John Thomas (colonel)

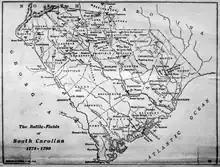
Map of South Carolina Battlefields 1775 - 1780 County Borders are not historical, but seem to predate the publication date a bit (pre 1896).

Thomas served as a captain of the militia and as a magistrate, roles that supported the British. He resigned from those positions at the outbreak of the American Revolutionary War. On June 3, 1775, the Provincial Congress of Carolina met to discuss the breakout of the war in Massachusetts, with the Battles of Lexington and Concord and Bunker Hill. Most of the people in attendance wanted to fight for their independence like the northern patriots. Thomas found himself fighting against his former militia leader, Col. Thomas Fletchall, who was a loyalist or Tory.